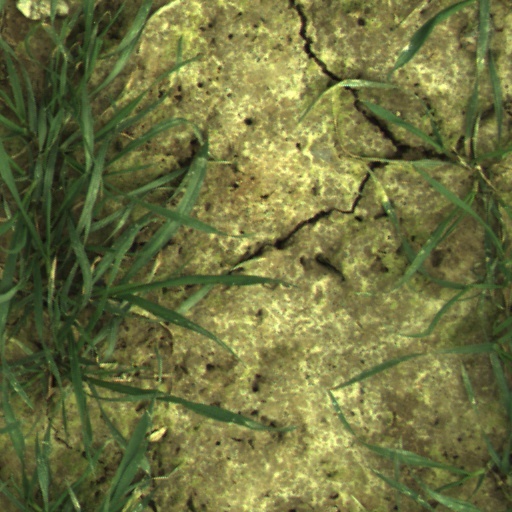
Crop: wheat